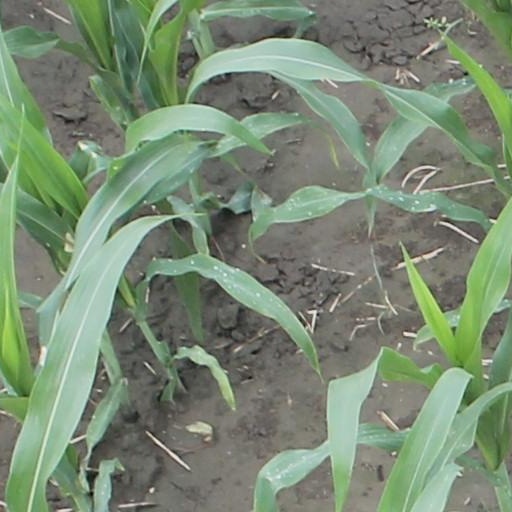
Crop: maize; corn